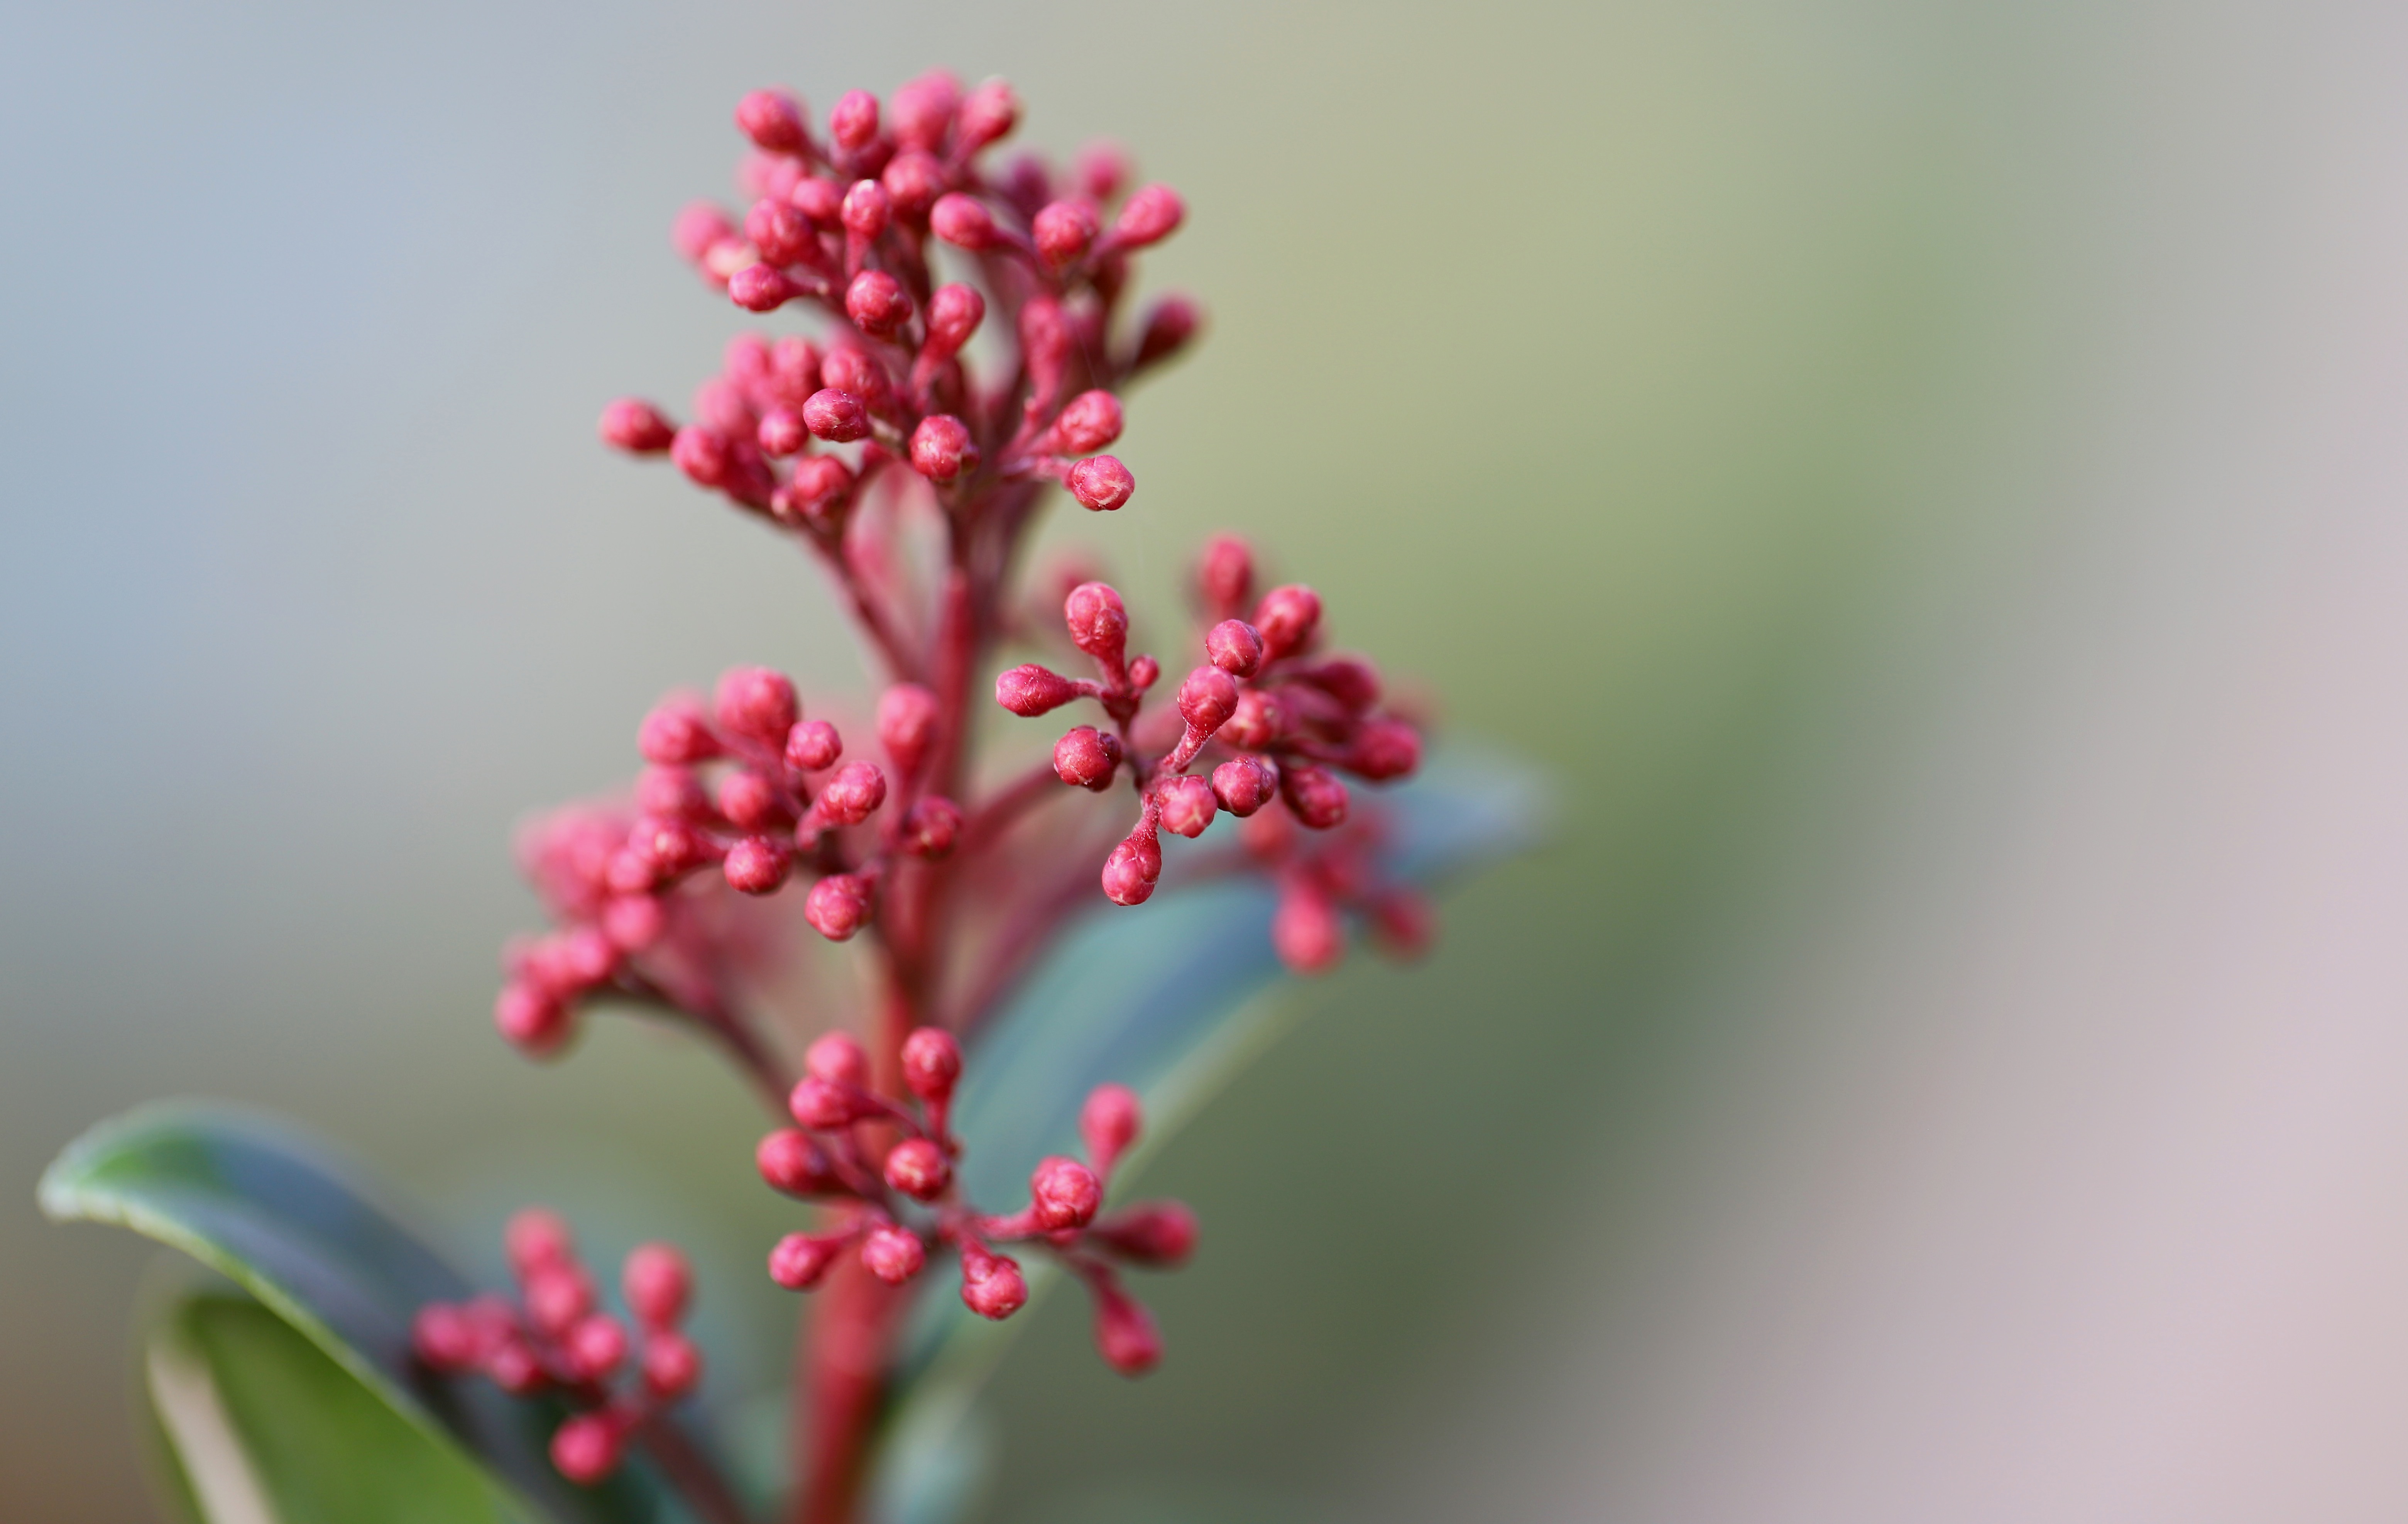
flower, plant, petal, terrestrial plant, twig, blossom, flowering plant, herbaceous plant, macro photography, Pedicel, magenta, bud, annual plant, plant stem, wildflower, pollen, subshrub, asclepiadoideae, milkweed, smartweed buckwheat family, daphne